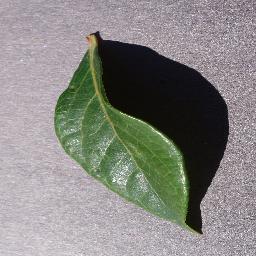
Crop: blueberry
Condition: healthy